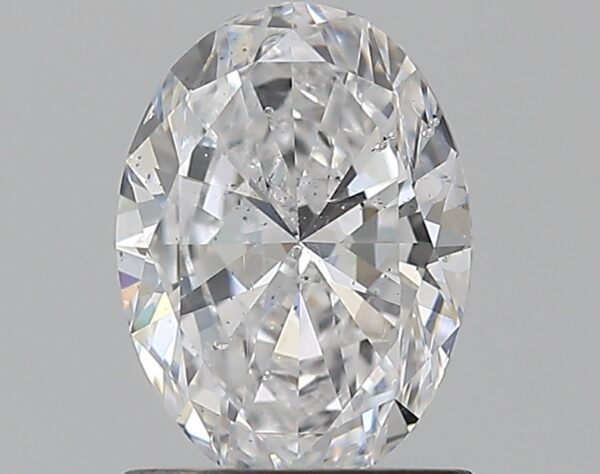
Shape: oval
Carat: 1
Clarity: SI1
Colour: D
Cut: VG
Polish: VG
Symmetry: VG
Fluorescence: F
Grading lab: GIA
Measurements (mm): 7.63 x 5.58 x 3.42